Landing Ship, Tank

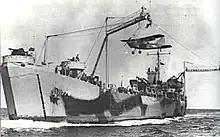
USS "LST-776" with Brodie system front view during testing 1943

At the Armor Training School in Ft. Knox, Kentucky, buildings were erected as exact mock-ups of an LST. Tank crews in training learned how to maneuver their vehicles onto, in and from an LST with these facilities. One of these buildings has been preserved at Ft. Knox for historic reasons and can still be seen.